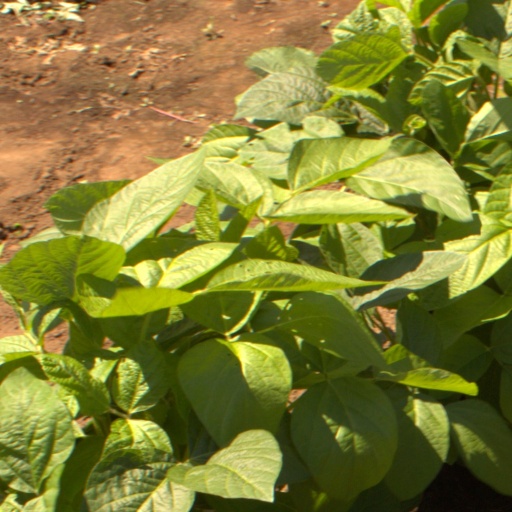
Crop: soybean